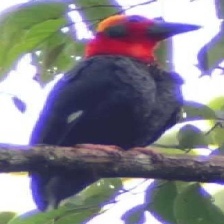
Species: BORNEAN BRISTLEHEAD
Scientific name: PITYRIASIS GYMNOCEPHALA